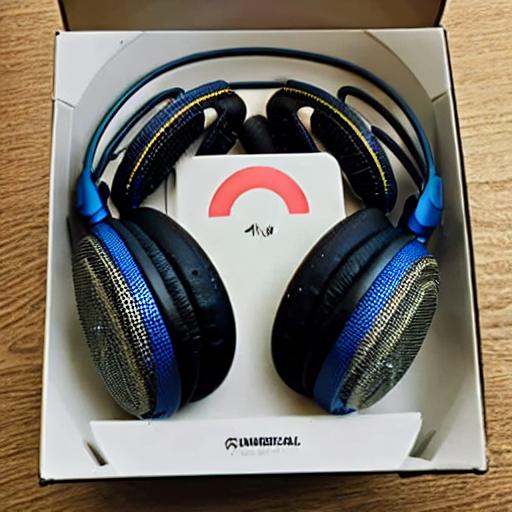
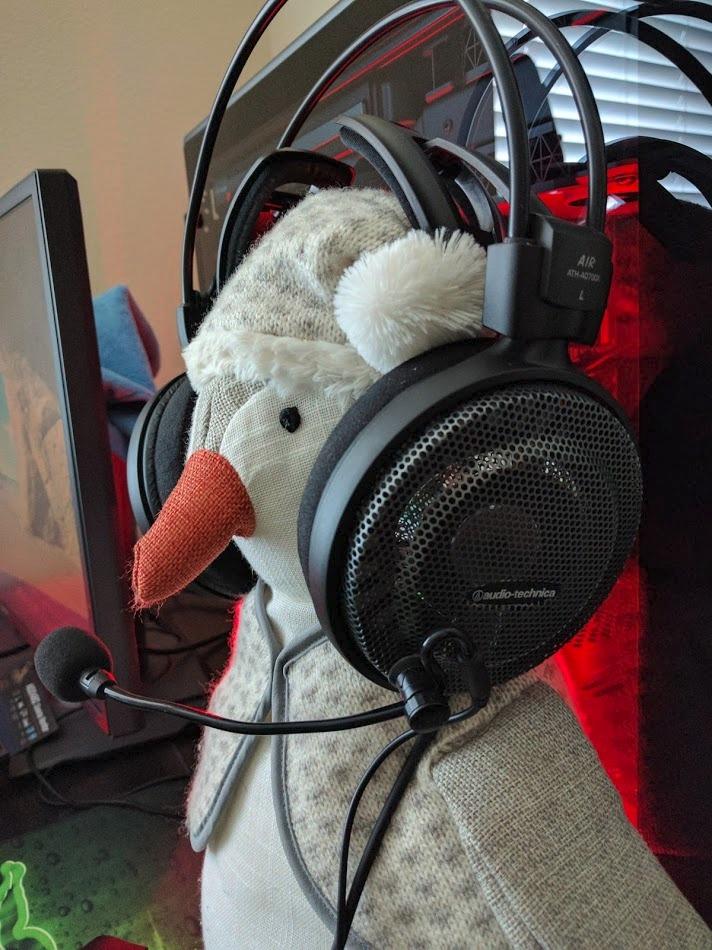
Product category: headphones
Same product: no